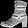
Label: Ankle boot